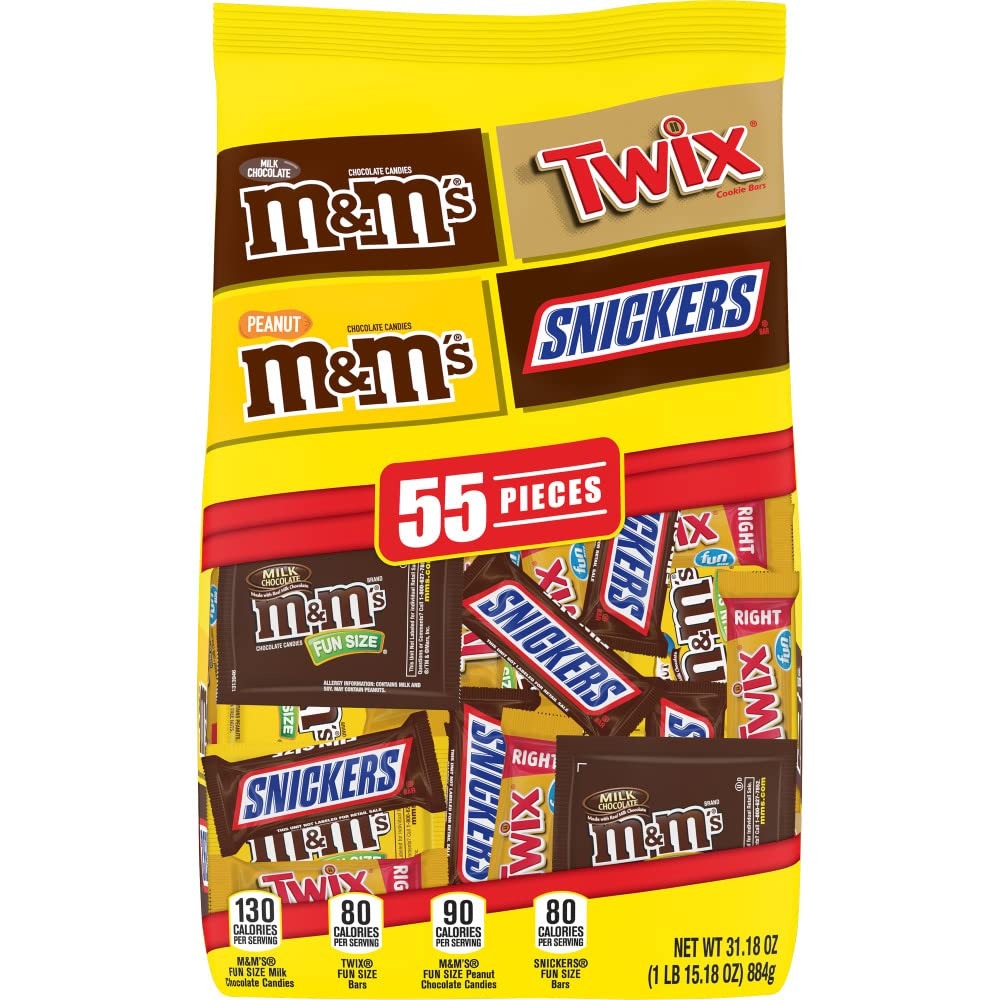
Item Name: SNICKERS, M&M'S & TWIX Fun Size Chocolate Candy Variety Mix, 31.18-Ounce 55 Piece Bag
Bullet Point 1: Contains one (1) 31.18-ounce, 55-piece bag of Fun Size M&M'S Milk Chocolate Candy, Peanut M&M'S Candy, TWIX Candy and SNICKERS Chocolate Bars
Bullet Point 2: Variety mix candy is great for office parties, candy dishes, packed lunches and more
Bullet Point 3: Enjoy delicious variety with an assortment of chocolate candy
Bullet Point 4: Share these MARS Chocolate favorites with friends, family or coworkers
Bullet Point 5: Take MARS Chocolate Fun Size Favorites to parties for a quick and easy treat
Value: 31.18
Unit: Ounce

Price: 17.99